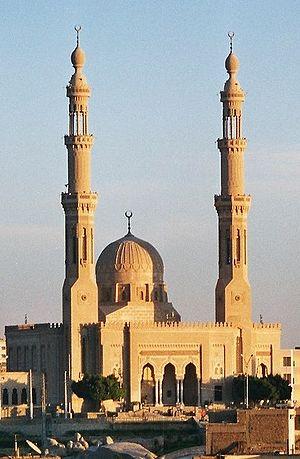
Le minaret, mot dérivé de l'arabe منارة, « manara » ou plus généralement مئذنة « mi’dhana » est un élément architectural des mosquées. Son origine est chrétienne, les musulmans la copient après leur arrivée à Damas en voyant l'Église Saint-Jean le Baptiste dotée d'un minaret. Ils y copièrent aussi l'appel aux vêpres des chrétiens. Le terme s'appliqua d'abord aux tours à feu avant de désigner les tours près des mosquées. Il s'agit généralement d'une tour élevée dépassant tous les autres bâtiments. Son but est de fournir un point élevé au muezzin pour les cinq appels à la prière.
Une mosquée est un lieu de culte où se rassemblent les musulmans pour les prières communes.
Assouan ou Syène est une ville d'Égypte située à environ 843 km au sud du Caire, sur la rive droite du Nil, près de la première cataracte.